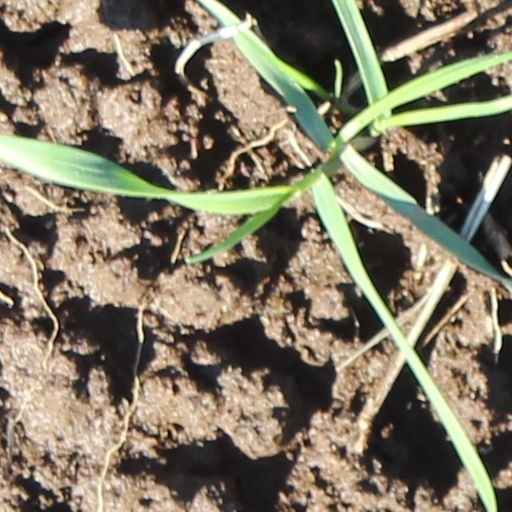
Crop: wheat